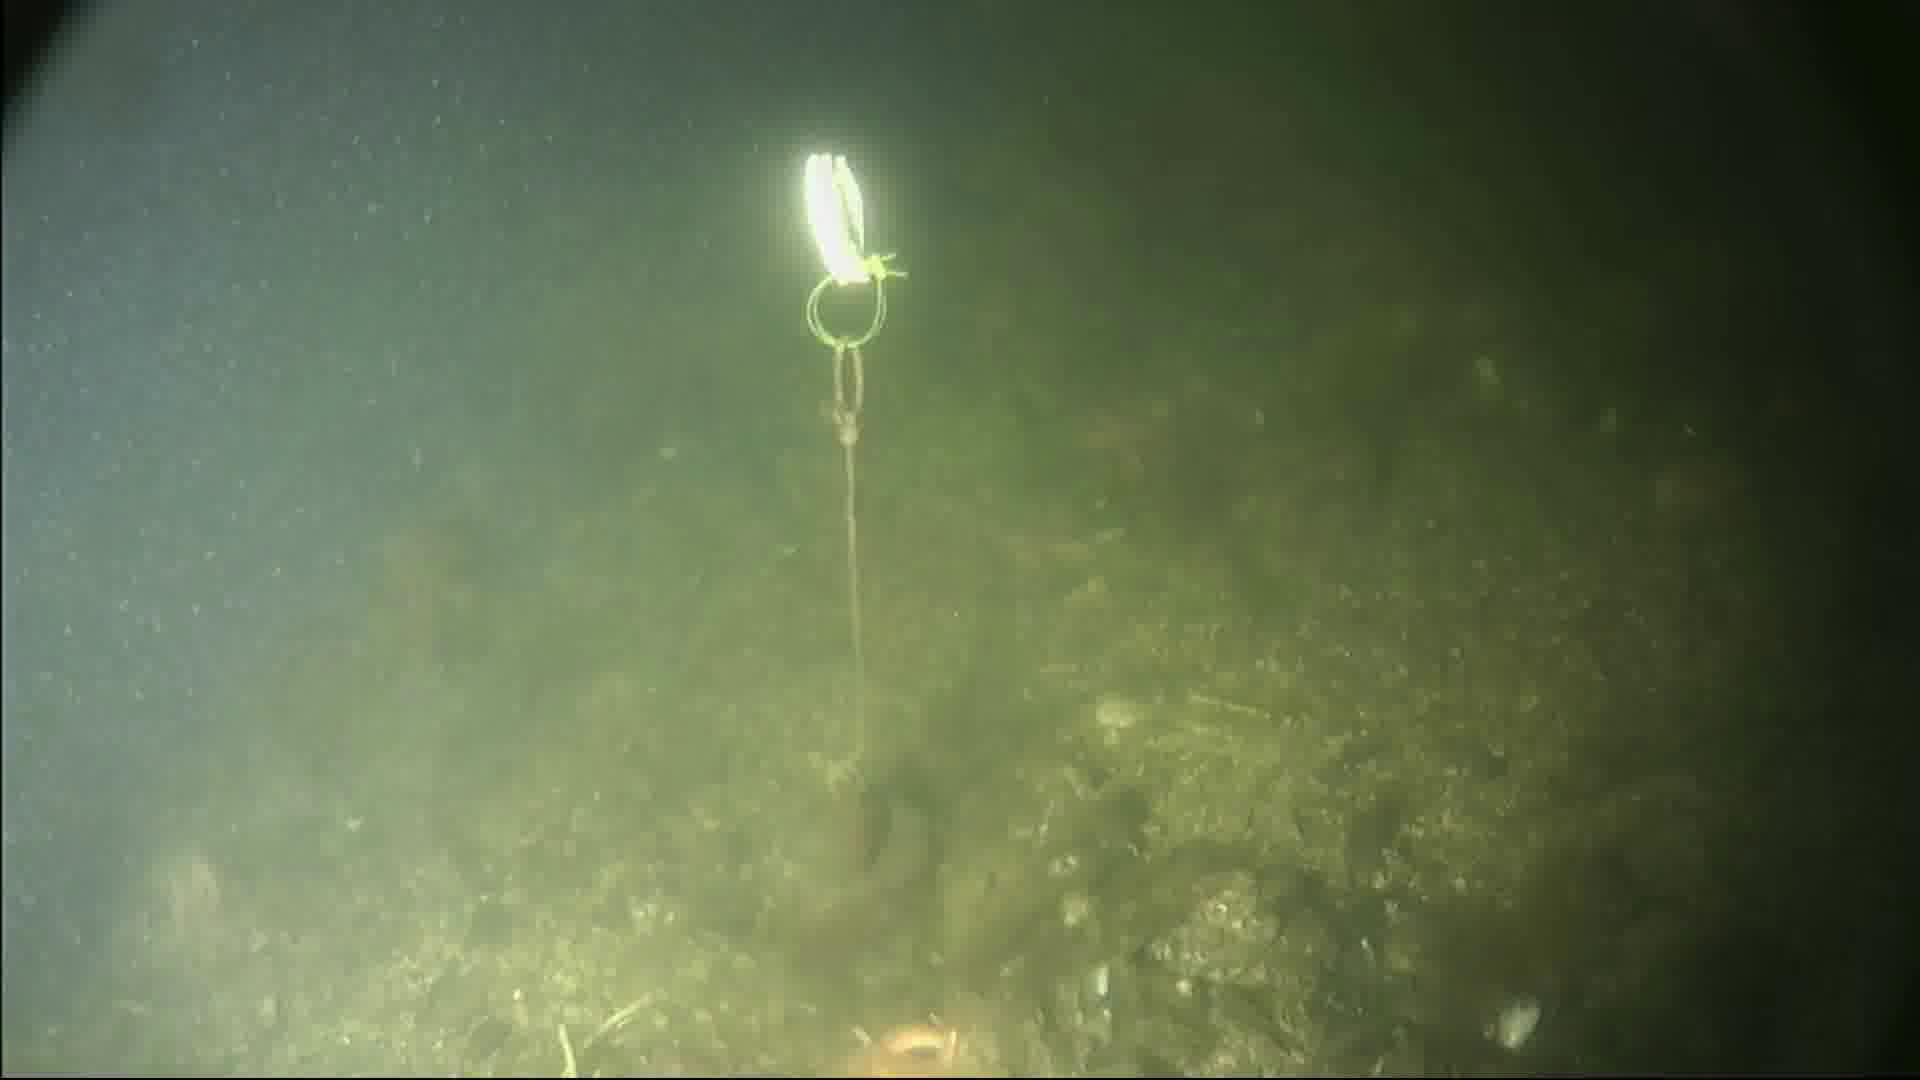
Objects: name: starfish